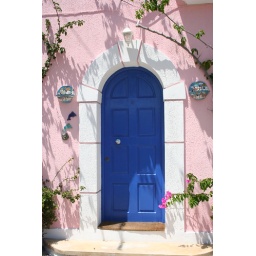
front door of house in assos